Lambertus Antonius Claessens

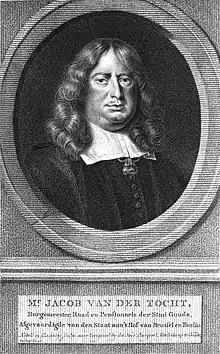
"Portrait of Jacob van der Tocht"

Lambertus Antonius Claessens or Lambert Antoine Claessens (21 November 1763 in Antwerp – 6 October 1834 in Rueil-Malmaison) was a Flemish engraver, print artist, copyist and publisher. He trained initially in Antwerp as a landscape painter and then in London as an engraver with Francesco Bartolozzi. He was active in Amsterdam and Paris. He is known for his reproductive prints mainly of portraits and old master paintings.